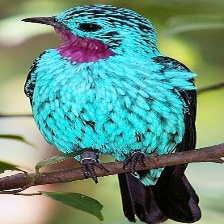
Species: SPANGLED COTINGA
Scientific name: COTINGA CAYANA